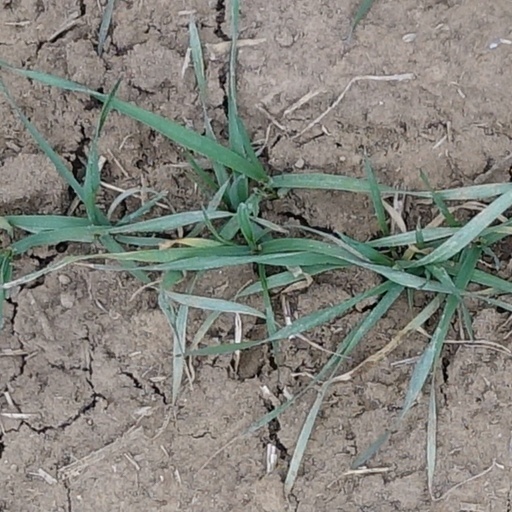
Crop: wheat